Mercedes-Benz S-Class

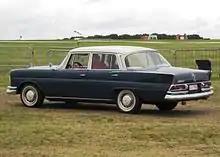
Mercedes-Benz 230S (Belgium)

Mercedes-Benz Fintail is an informal nickname given to Mercedes-Benz vehicles notable for the presence of tailfins. Though never officially designated as such — Mercedes-Benz claimed they were functional and designated them , assisting to mark the end of the car in the rear-view mirror. The Fintail series replaced the Ponton series.